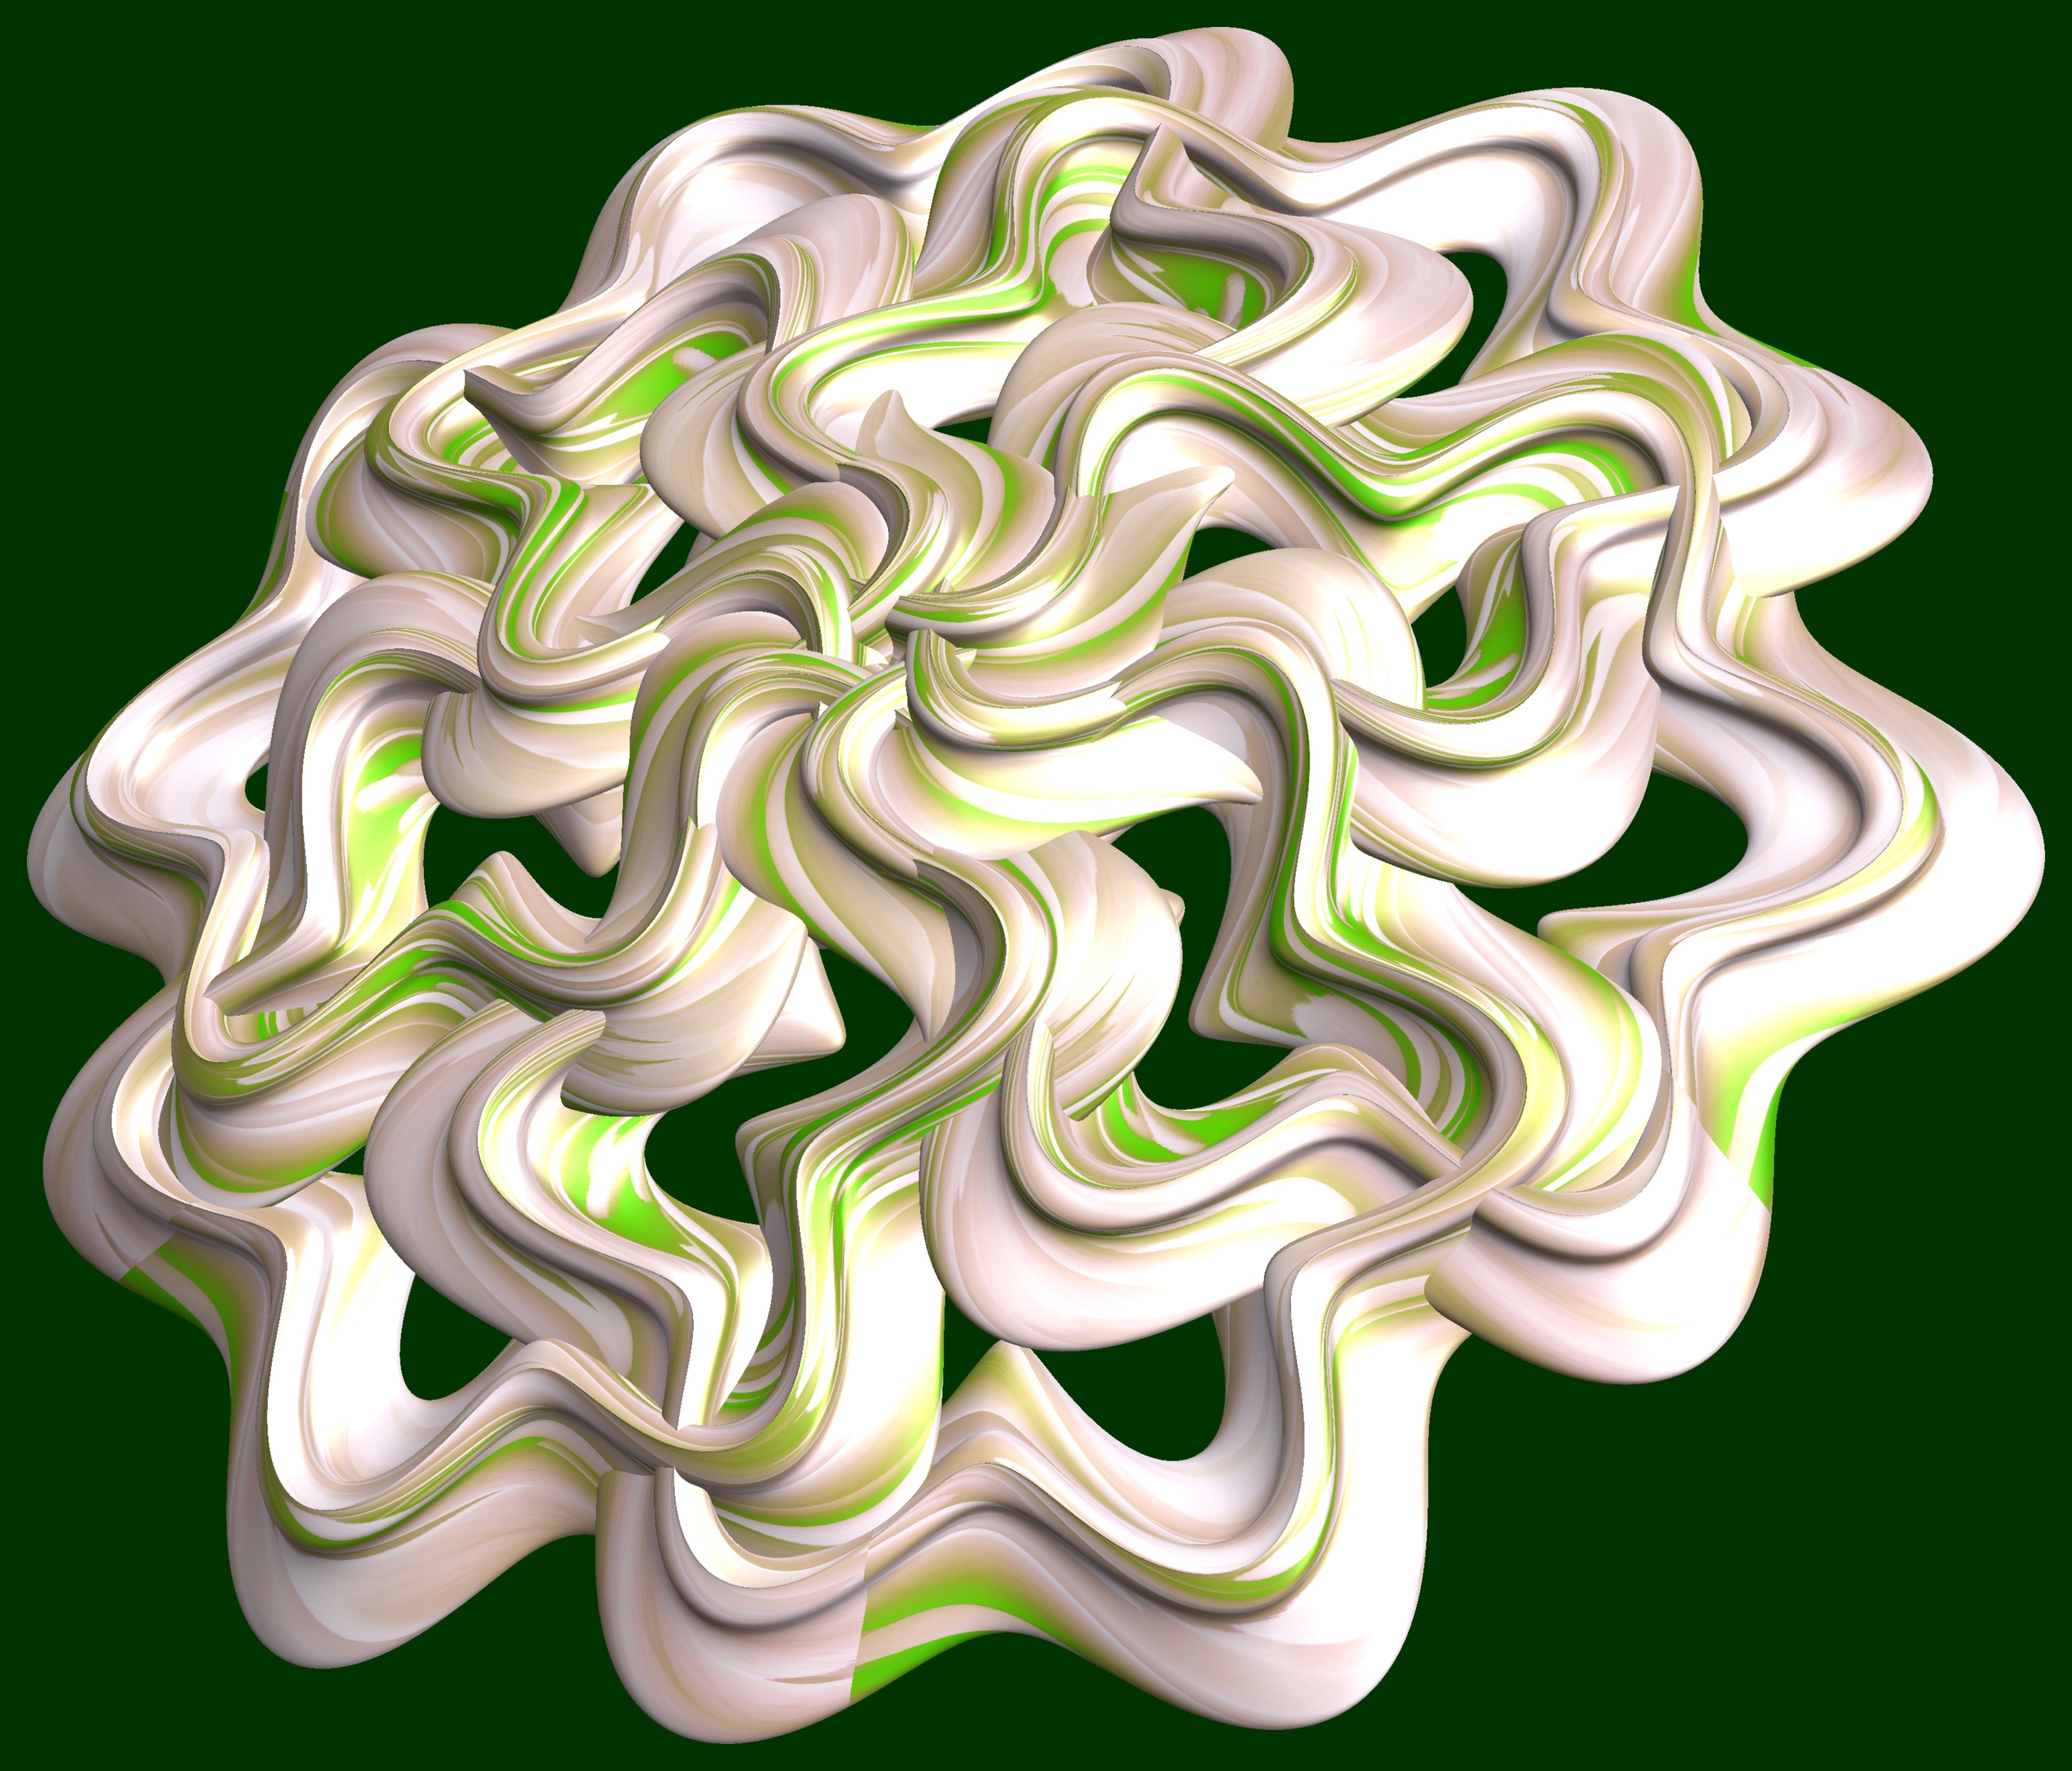
structure, plant, texture, leaf, spiral, flower, pattern, green, geometry, circle, font, sculpture, drawing, illustration, design, symmetry, 3d, graphic, shape, torus, mathematica, cg, parametricplot3d, code, program, algorithm, mapping, geometricsculpture, hexagram, squarewave, land plant